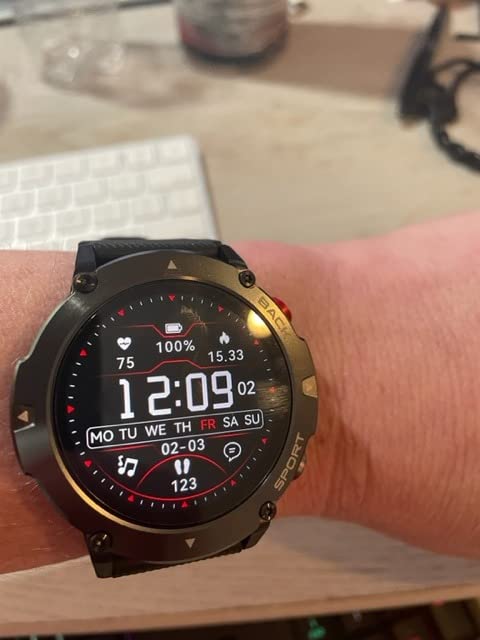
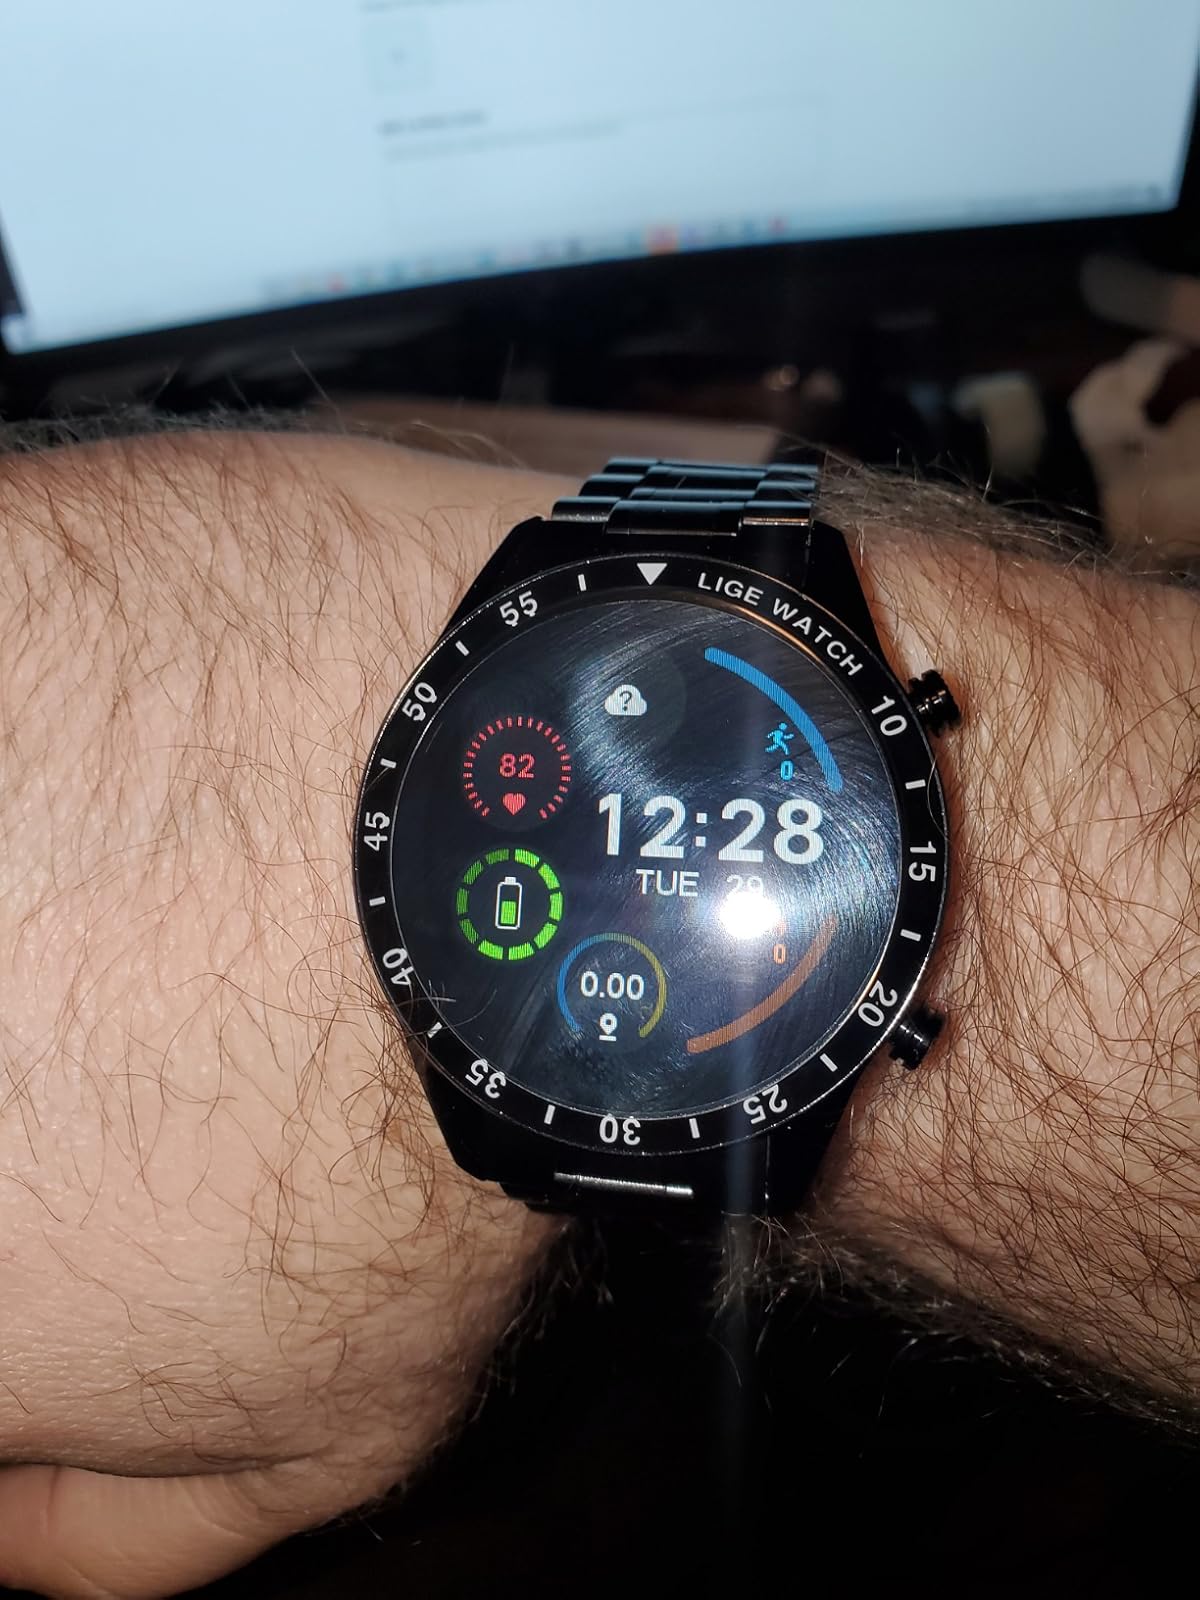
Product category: smartwatch
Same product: no